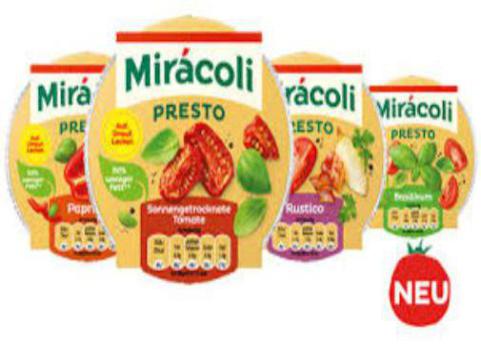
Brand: miracoli
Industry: Food